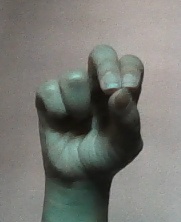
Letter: gaaf